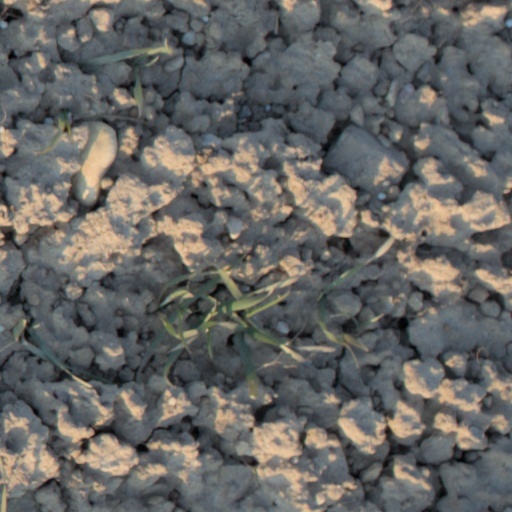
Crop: wheat